Destination X (2005)

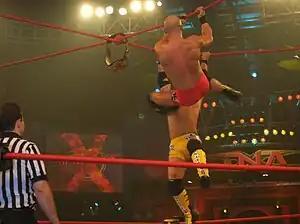
Christopher Daniels [red trunks] and A.J. Styles [yellow trunks] competing in an Ultimate X match

The main event was a Ringside Revenge match for the NWA World Heavyweight Championship between the champion, Jeff Jarrett, and the challenger, Diamond Dallas Page (DDP). On February 4, Fox Sports Net's "The Best Damn Sports Show Period" held a special episode named "The Best Darn Super Bowl Road Show Period". During the broadcast, TNA wrestlers DDP, Kevin Nash, Monty Brown, and Jarrett were involved in a segment where they debated over who would win at Super Bowl XXXIX between the New England Patriots and the Philadelphia Eagles. The segment concluded with Jarrett attempting to bash an acoustic guitar over Nash's head, due to the two being involved in a match at the Against All Odds PPV event on February 13. DDP, however, thrust Nash out of the way and was struck by the guitar instead. On the February 18 episode of TNA's television program "TNA Impact!", Director of Authority Dusty Rhodes announced that Jarrett's next title defense would be against DDP at Destination X. On the March 4 episode of "Impact!", Rhodes announced the match would be held under a stipulation—the ringside would be occupied by wrestlers who had previously been attacked by Jarrett.